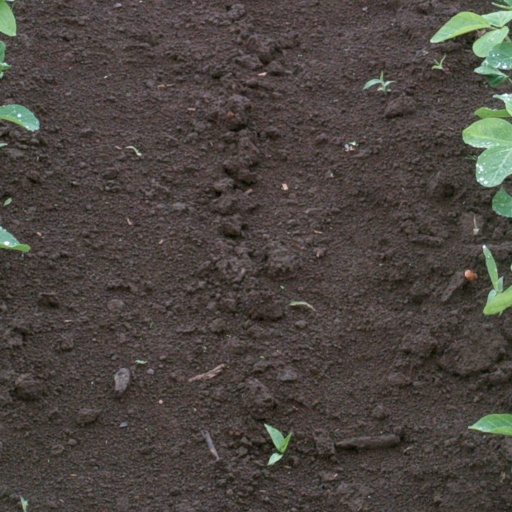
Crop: soybean